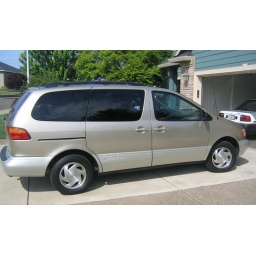
Leather seats, captain chairs in the middle row, and sliding doors on both sides (one is automatic).